Soviet War Memorial (Tiergarten)

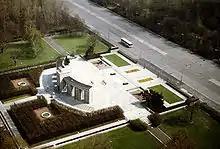
Aerial view of the memorial with honor guards, West Berlin, 1983

The memorial was built from stonework taken from the destroyed Reich Chancellery. Built in a style similar to other Soviet World War II monuments that were once found all over the former Eastern Bloc, the memorial takes the form of a curved stoa topped by a large statue of a Soviet soldier. It is set in landscaped gardens and flanked by two Red Army ML-20 152mm gun-howitzer artillery pieces and two T-34 tanks. Behind the memorial is an outdoor museum showing photographs of the memorial's construction and giving a guide to other memorials in the Berlin area.